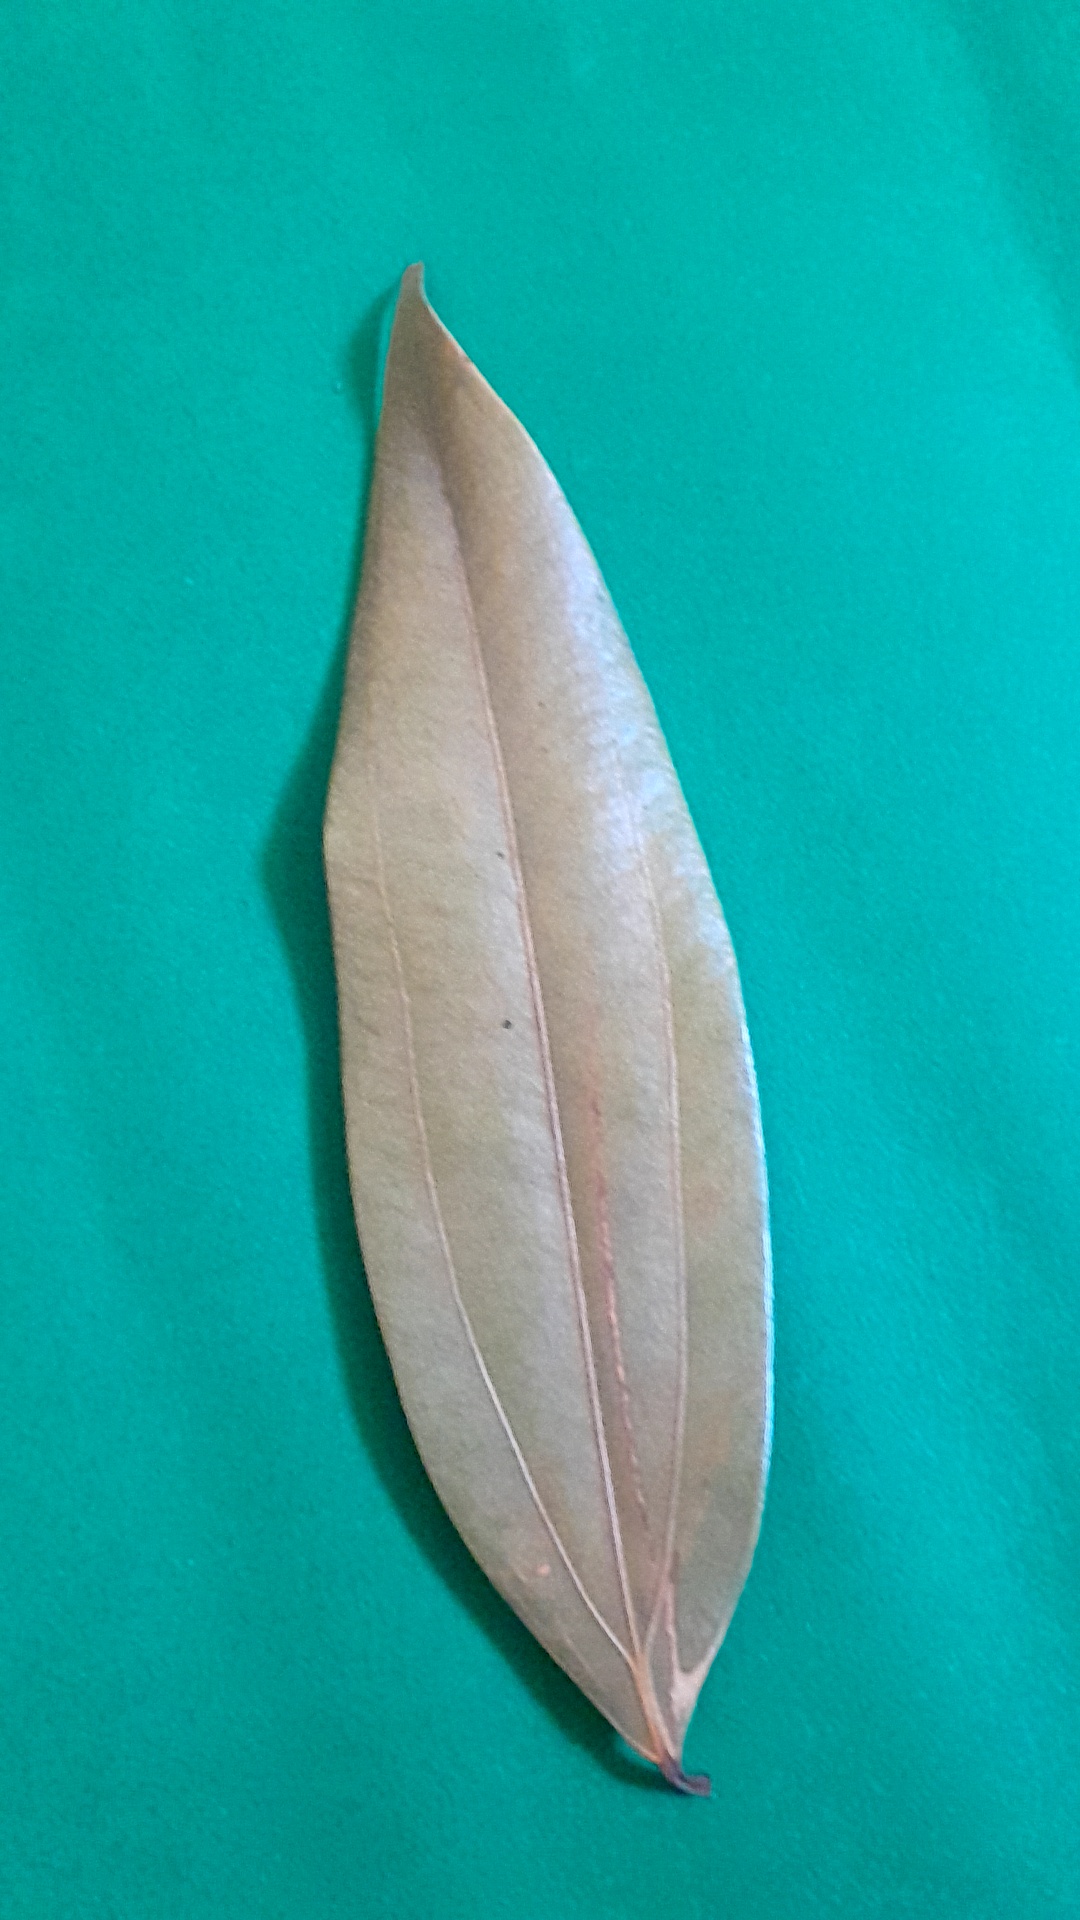
Label: Dry Leaf